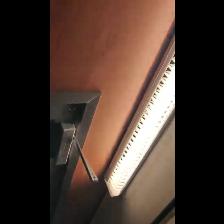
Label: NonHuman